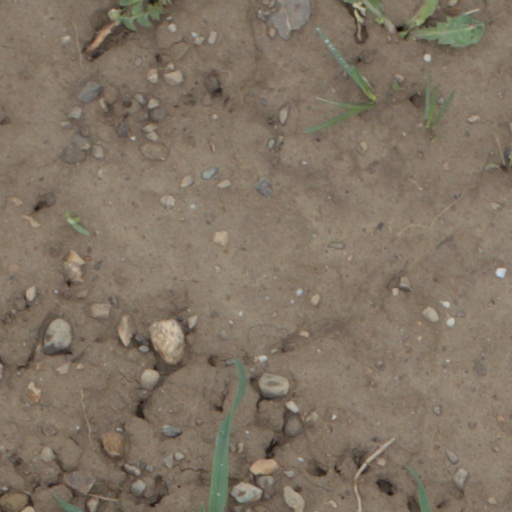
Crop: wheat